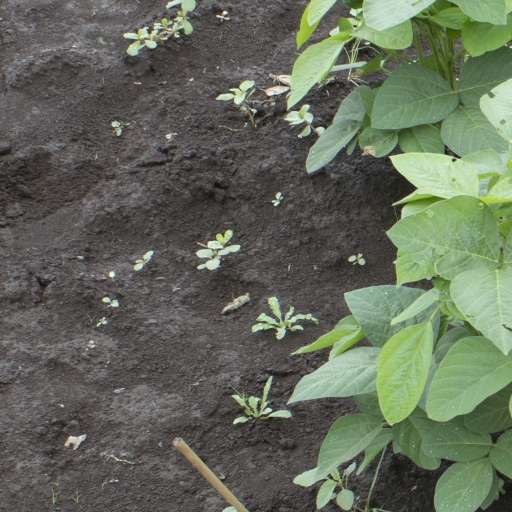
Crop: soybean